V bomber

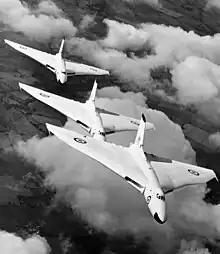
Three Vulcans in flight during 1957, wearing anti-flash white paint and darkened roundels

When the first Blue Danube atomic bombs were delivered to the Bomber Command Armaments School at RAF Wittering on 7 and 11 November 1953, the RAF had no bombers capable of carrying them. Sir William Penney noted that "the RAF has handled aircraft for a long time and can fly Valiants as soon as they come off the production line. But the Royal Air Force has not yet handled atomic weapons, therefore, we must get some bombs to the RAF at the earliest possible moment, so that the handling and servicing can be practised and fully worked out." The Canberra and Valiant were accorded "super priority" status on 13 March 1952, and in December the Vulcan and Victor also received it.